Sonny Bono Salton Sea National Wildlife Refuge

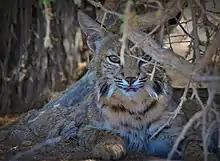
Bobcat at Sonny Bono National Wildlife Refuge

Common species of mammals found on the refuge include: desert cottontail, Merriam's kangaroo rat, muskrat, raccoon, valley pocket gopher, striped skunk, coyote, bobcat, round-tailed ground squirrel, desert pocket mouse and various bat species. Visibility varies greatly from species to species due to the nocturnal habits of some and seasonal hibernation of others. Most rodent species exist in terrestrial habitats. During winter months, rodents provide food for heron and egret species as well. Muskrats are present in freshwater drains and ponds where their feeding and burrowing activities help maintain marsh habitats for various other wildlife species.